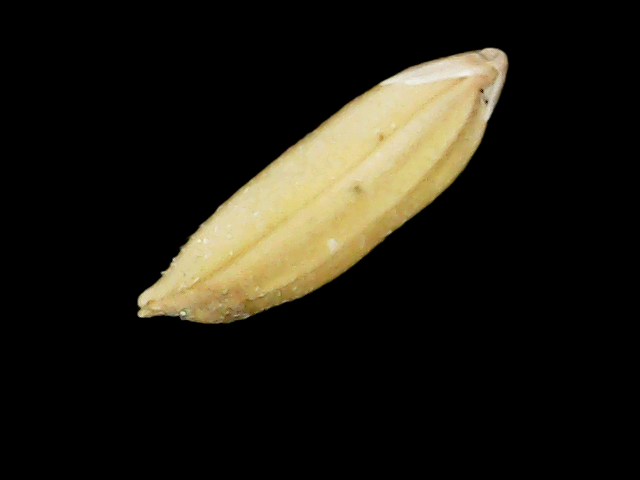
Rice variety: Binadhan24